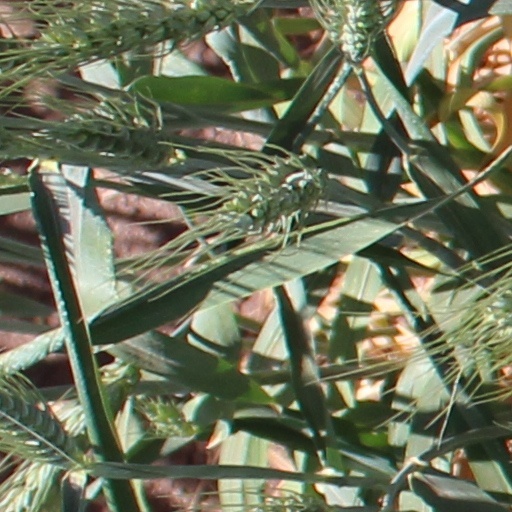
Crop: wheat